VK (service)

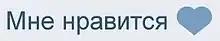
Like button on VK (Russian version)

As of May 2017, according to Alexa Internet ranking, VK is one of the most visited websites in some Eurasian countries. It is: